Grafenried, Switzerland

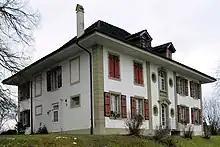
Grafenried village rectory.

From the , 86 or 9.6% were Roman Catholic, while 703 or 78.2% belonged to the Swiss Reformed Church. Of the rest of the population, there were 4 members of an Orthodox church (or about 0.44% of the population), there were 2 individuals (or about 0.22% of the population) who belonged to the Christian Catholic Church, and there were 54 individuals (or about 6.01% of the population) who belonged to another Christian church. There were 5 (or about 0.56% of the population) who were Islamic. There were 2 individuals who were Buddhist and 6 individuals who were Hindu. 42 (or about 4.67% of the population) belonged to no church, are agnostic or atheist, and 22 individuals (or about 2.45% of the population) did not answer the question.